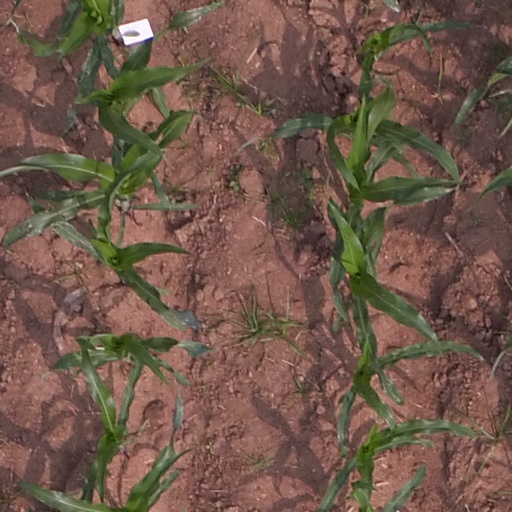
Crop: maize; corn